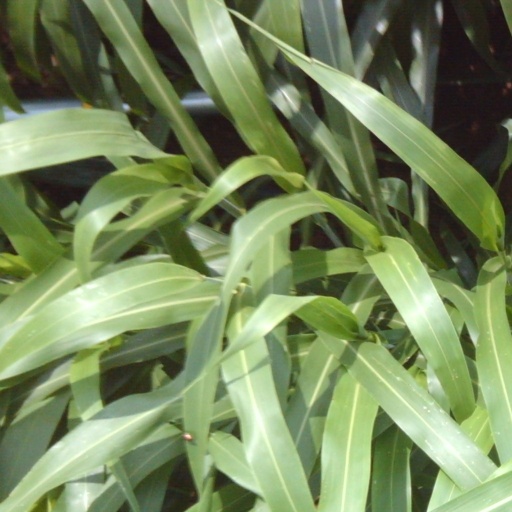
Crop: sorghum